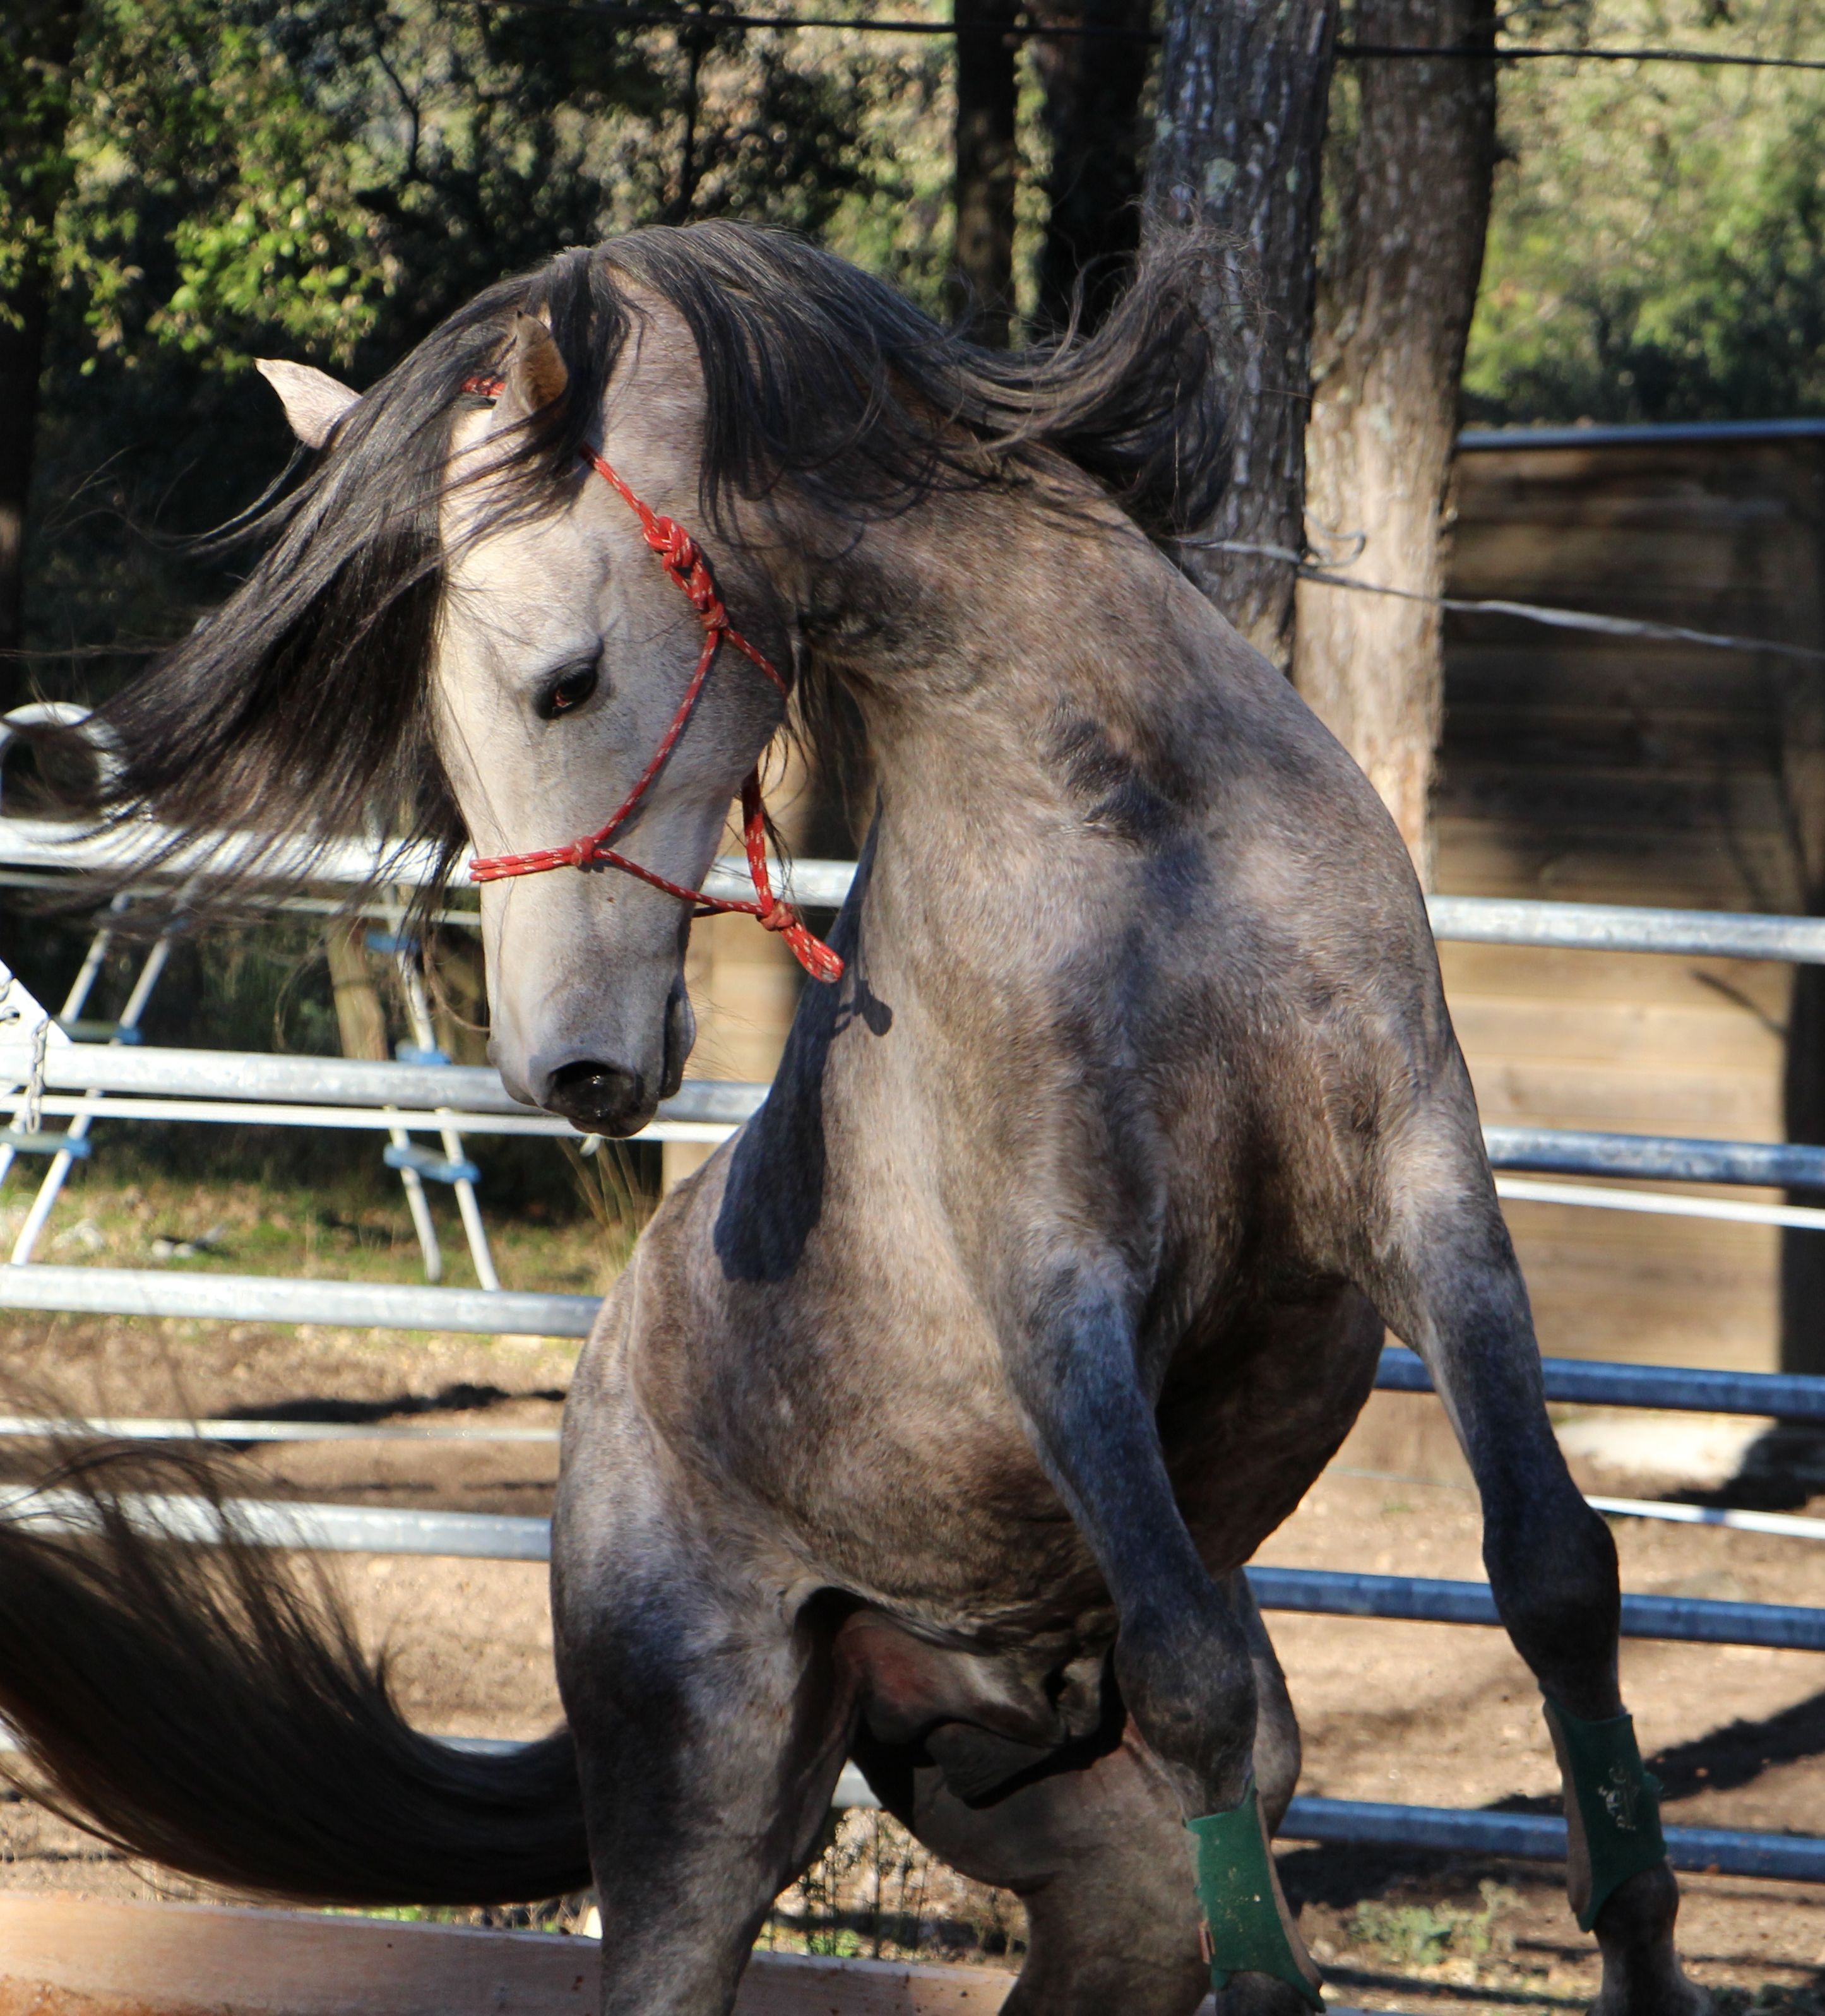
horse, mammal, stallion, mane, vertebrate, mare, arabic, horse show, horse jumping, prancing, horse like mammal, mustang horse